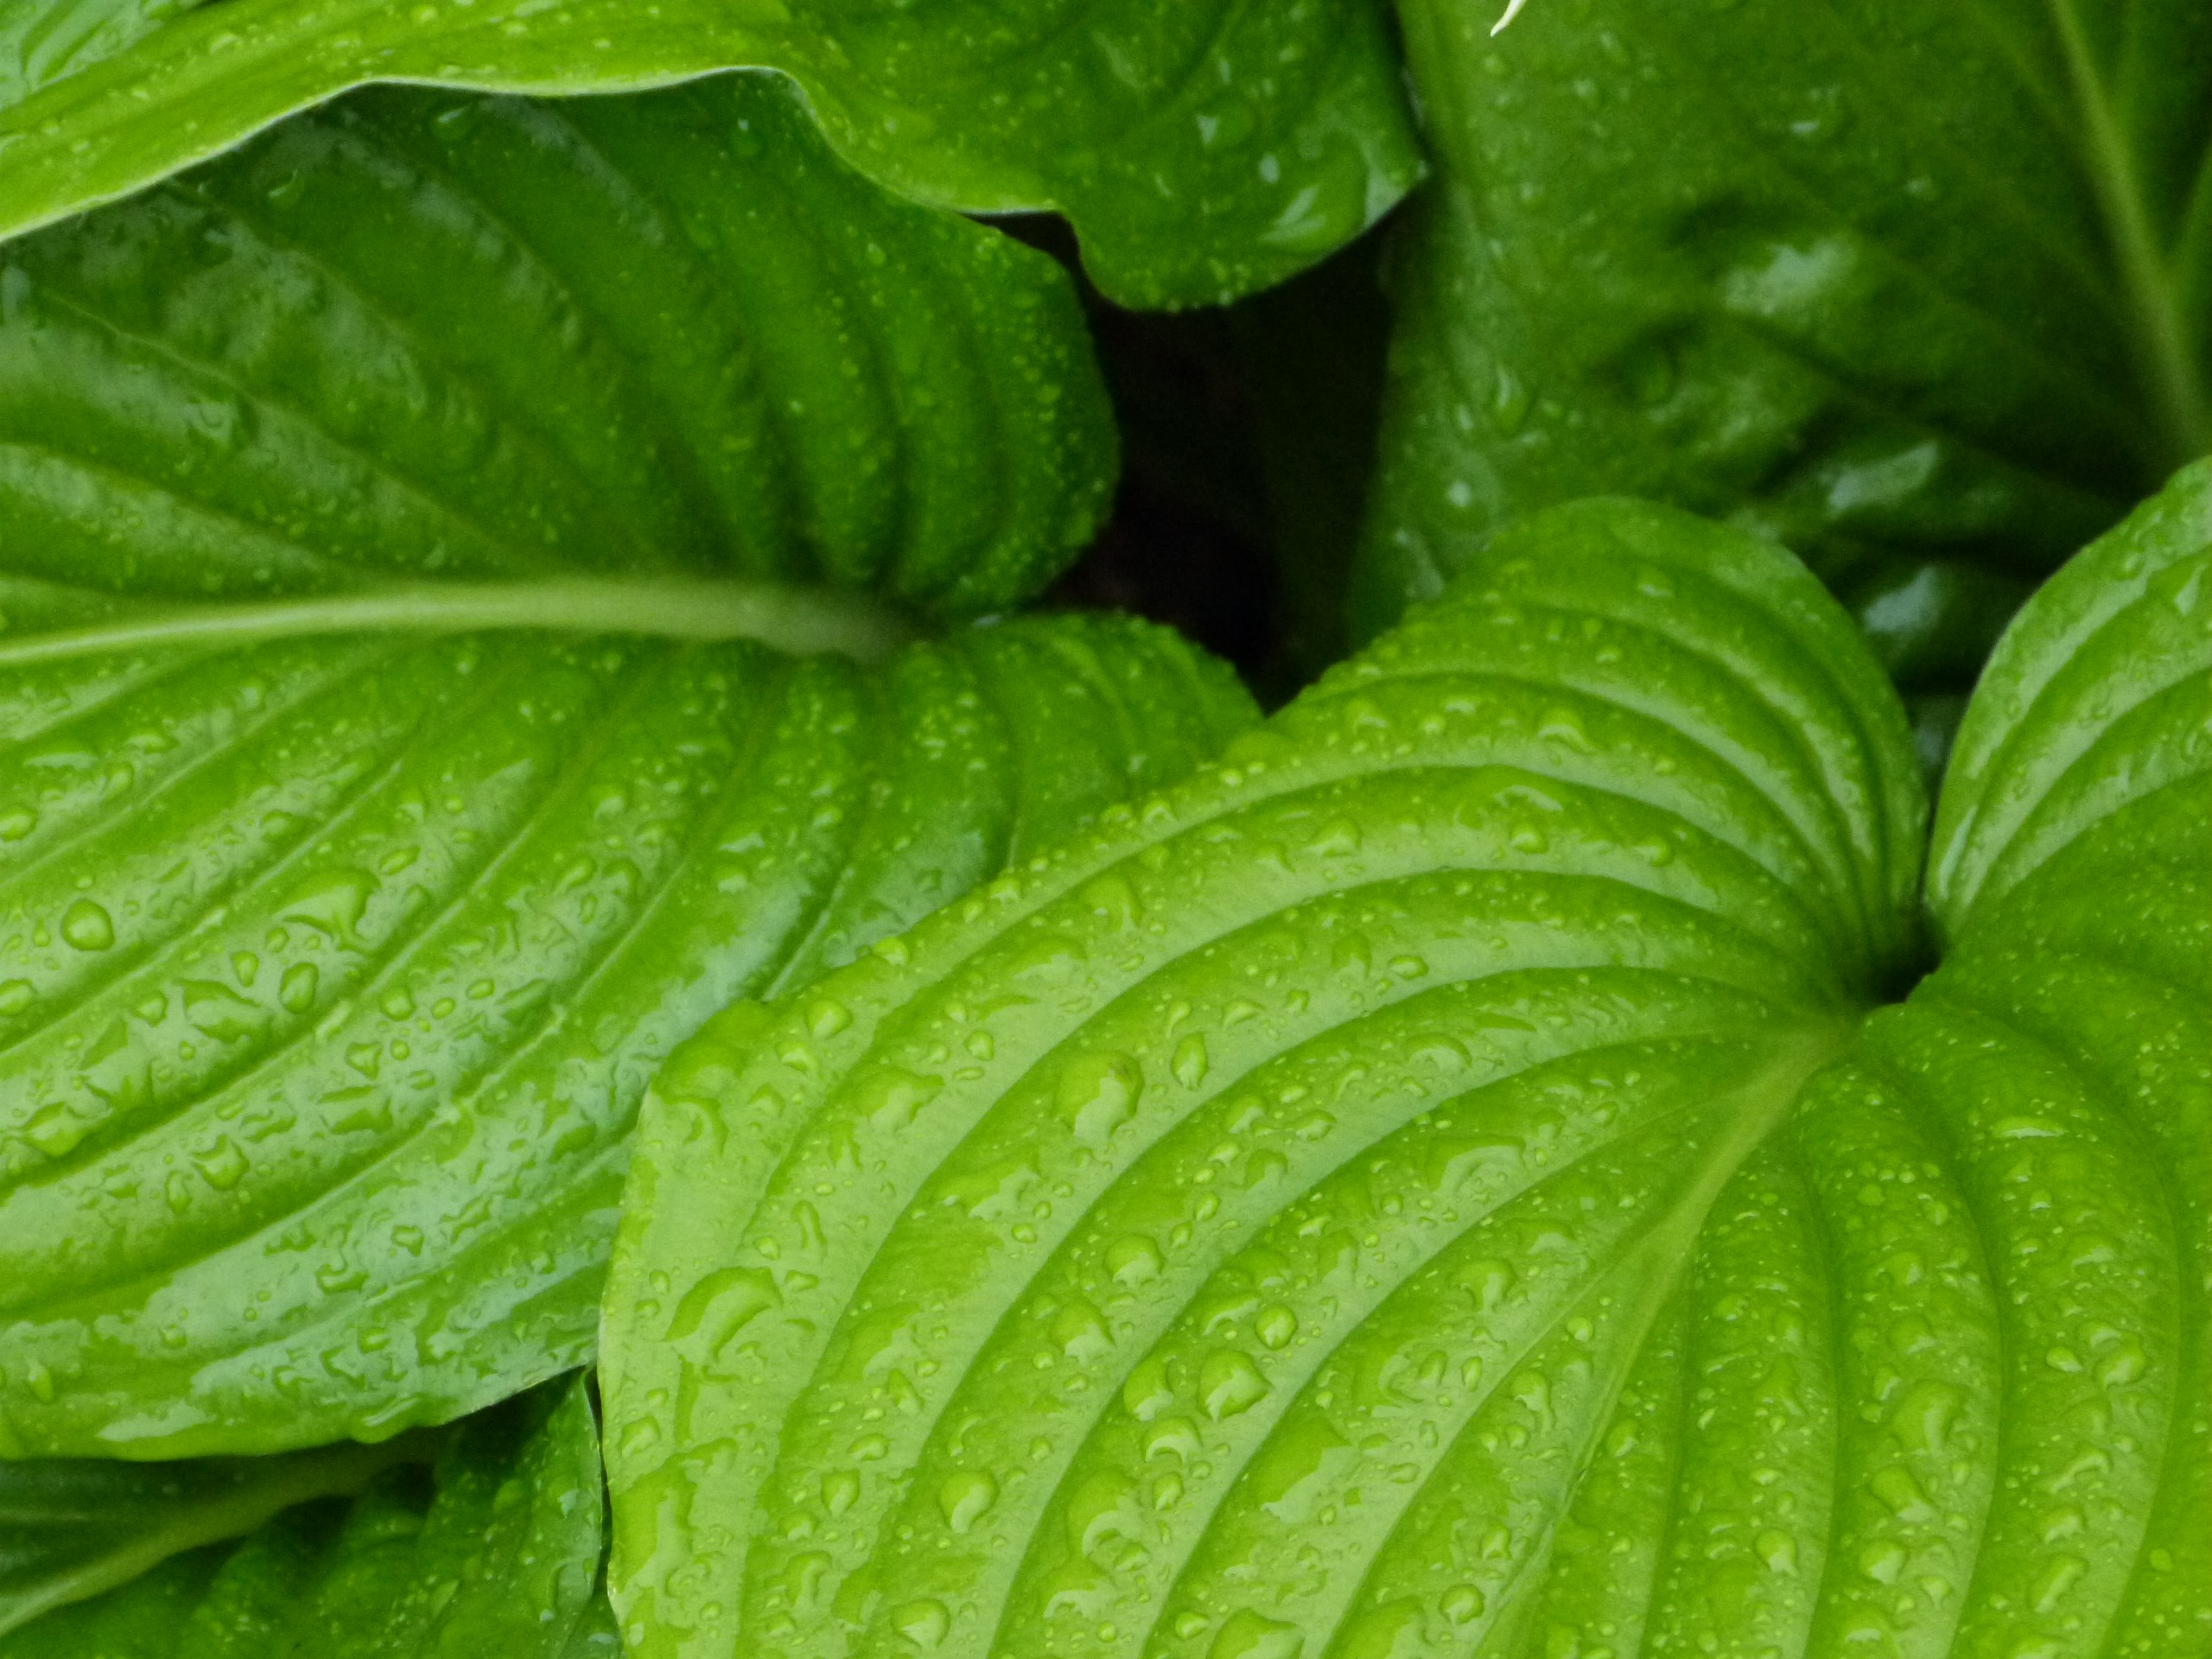
water, plant, rain, leaf, flower, wet, environment, foliage, food, green, herb, produce, vegetable, natural, botany, agriculture, botanical, outdoors, vegetation, drops, horticulture, organic, flowering plant, drops plant leaves, annual plant, land plant